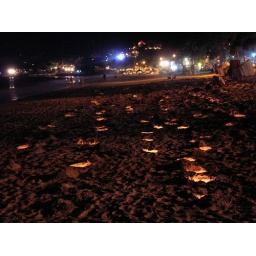
Patong Beach, Phuket. On the tsunami anniversary night, people dug holes in the sand and lit candles in memory of the victims.